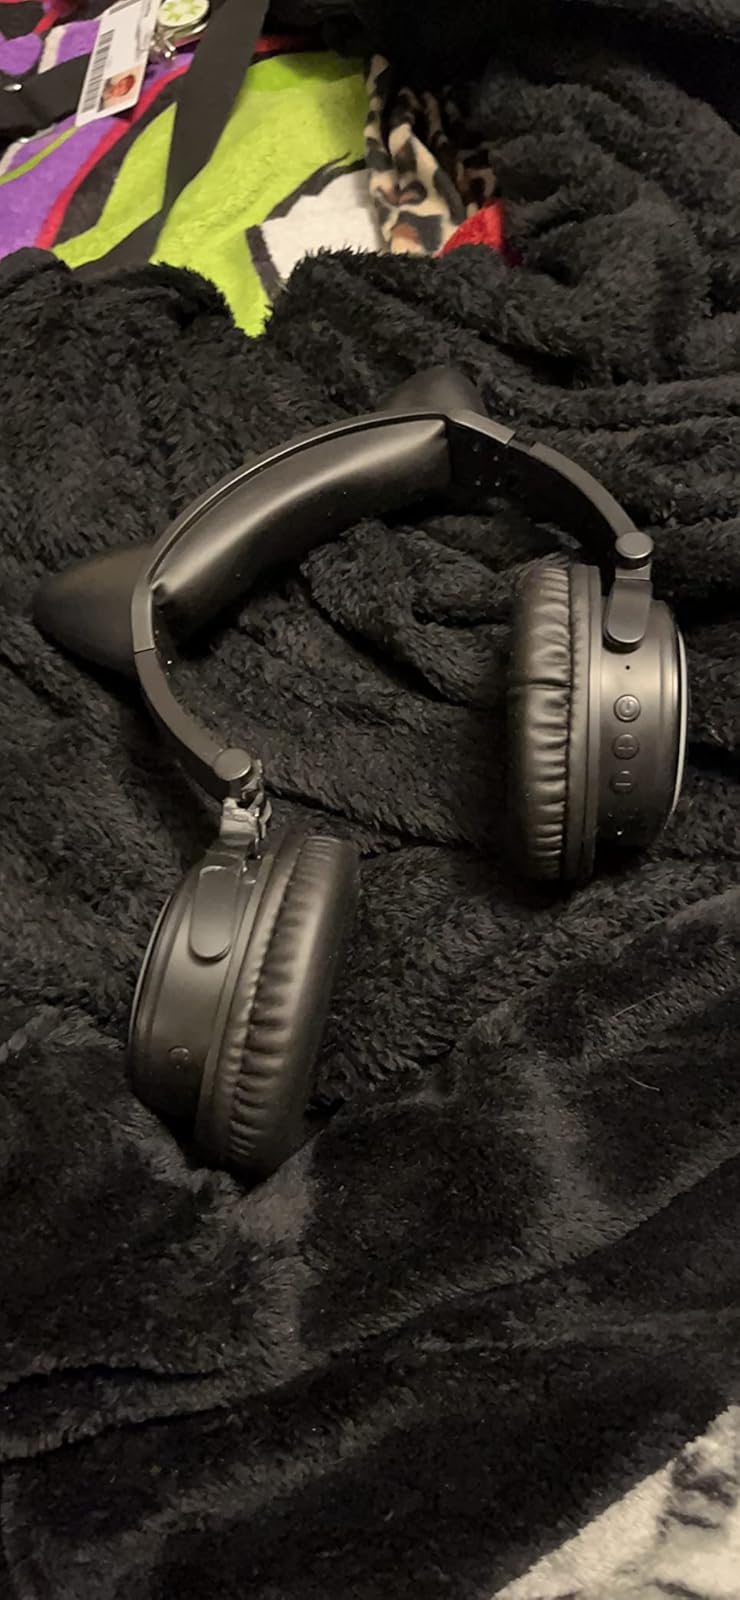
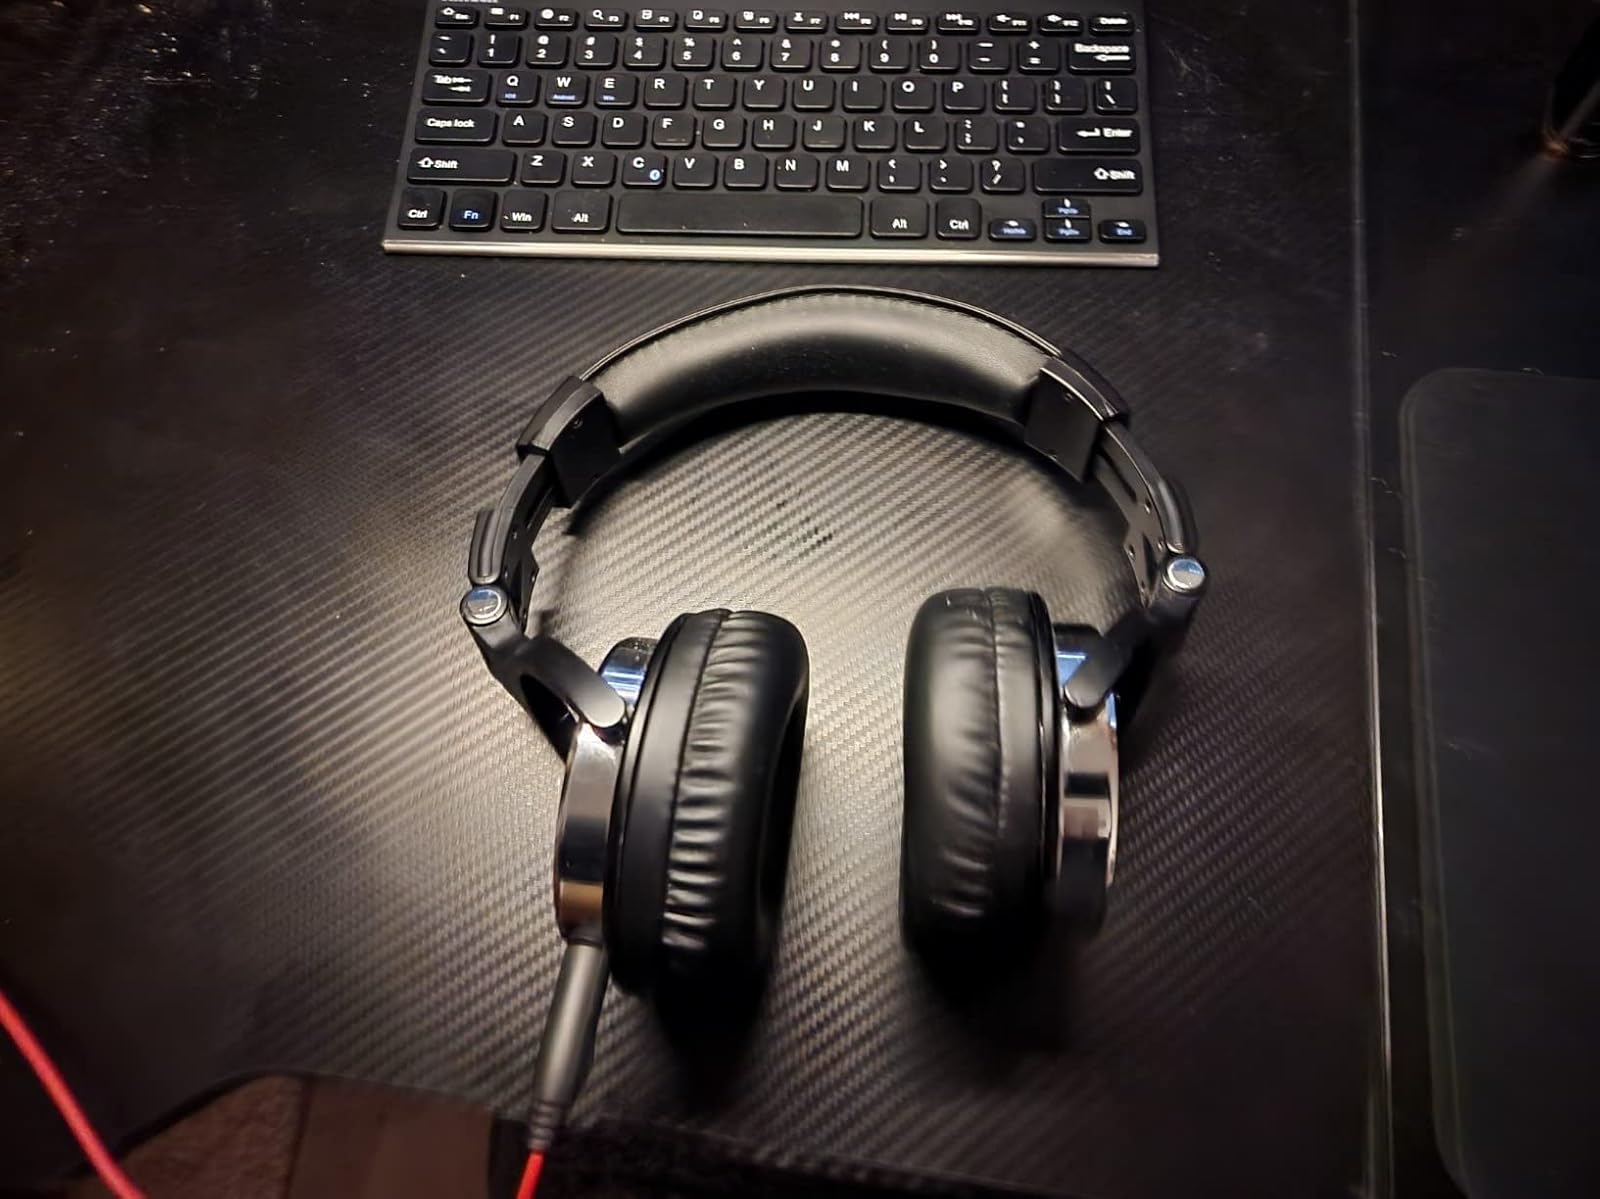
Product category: headphones
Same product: no